Séamus Coleman

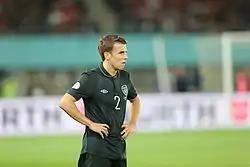
Coleman playing for the Republic of Ireland in 2013

Coleman received his first call-up to the senior squad in October 2010, and made his full international debut in the Republic of Ireland's inaugural Nations Cup match against Wales on 8 February 2011, which Ireland won 3–0. The Republic won the tournament after defeating Northern Ireland and Scotland in their other games.